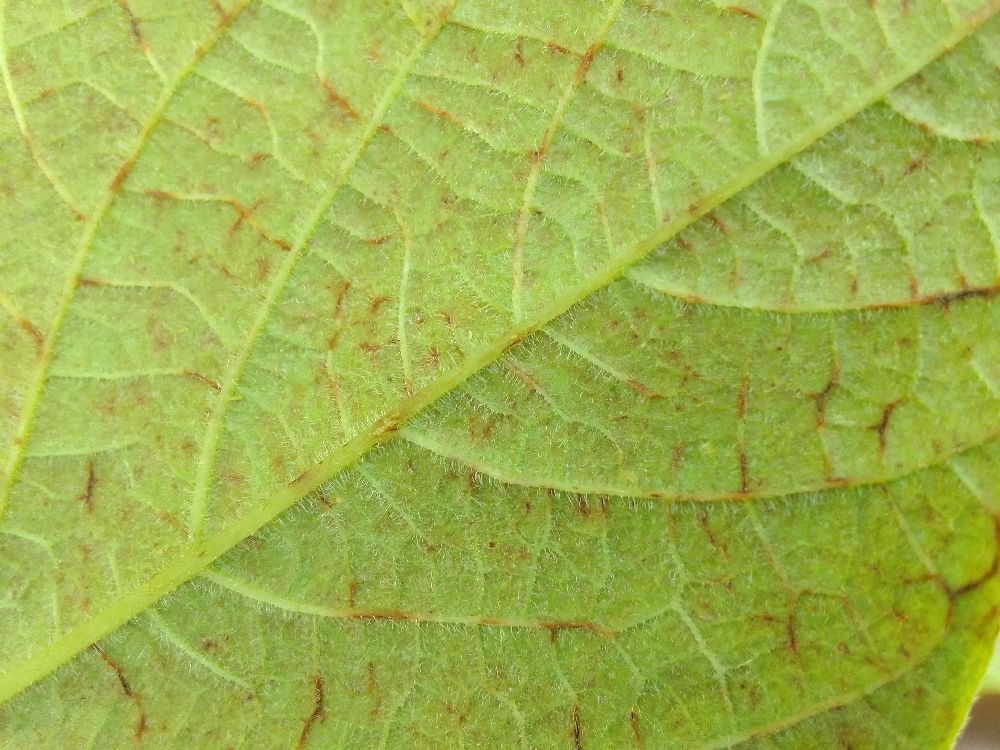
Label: anthracnose